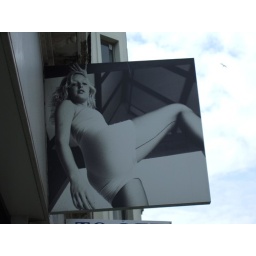
american apparel street sign in brighton, uk. unfortunately they changed it for a new, more boring one :)